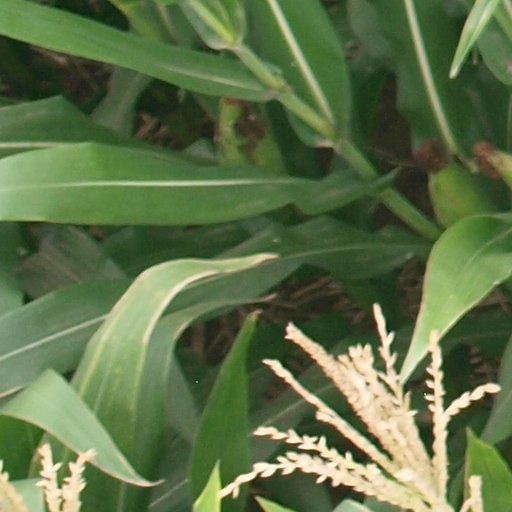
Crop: maize; corn